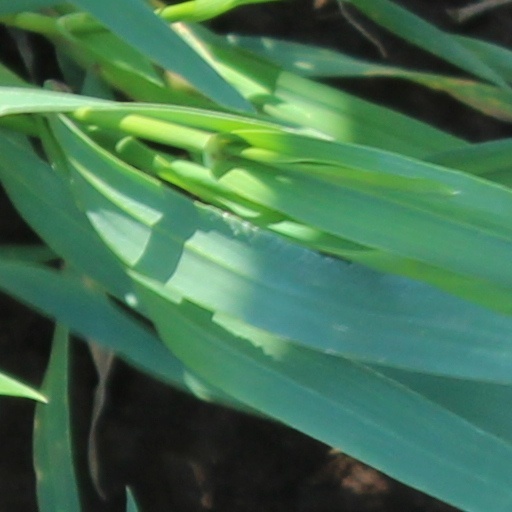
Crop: wheat